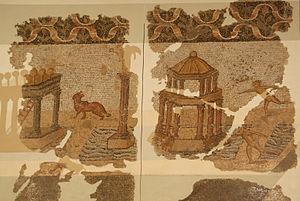
La mosaïque du cirque de Carthage est une mosaïque romaine datée du IIIᵉ siècle et découverte sur le site archéologique de Carthage. Elle est conservée au musée national du Bardo et est un précieux témoin d'un édifice majeur de la ville qui a complètement disparu.